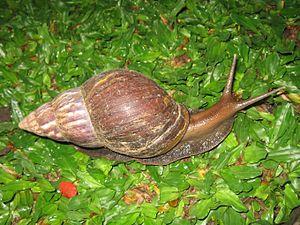
Les ravageurs des cultures, appelés aussi « déprédateurs », sont des organismes animaux qui attaquent les plantes cultivées, ou les récoltes stockées, en causant un préjudice économique au détriment des agriculteurs et donc des populations humaines. Les ravageurs font partie des bioagresseurs, aux côtés des agents phytopathogènes, organismes microscopiques responsables de maladies, et des mauvaises herbes qui concurrencent les plantes cultivées.
Les mollusques non marins de la Guadeloupe sont une partie de la faune de mollusques de la Guadeloupe. Un certain nombre d'espèces de mollusques non marins se trouvent à l'état sauvage en Guadeloupe.
L'achatiniculture ou élevage d'escargots géants désigne l'élevage d'escargots de la famille des Achatinidae. Une personne qui pratique cette activité est un achatiniculteur. Les espèces élevées sont Archachatina degneri, A. marginata, Achatina achatina et le fameux A. fulica. L'achatiniculture a pour objet principal la production de viande à destination de l'alimentation humaine et porcine. Ce mini-élevage se pratique surtout en Afrique de l'Ouest.
Bien qu'il existe plusieurs définitions des espèces envahissantes, elles sont toujours basées sur quatre critères principaux :